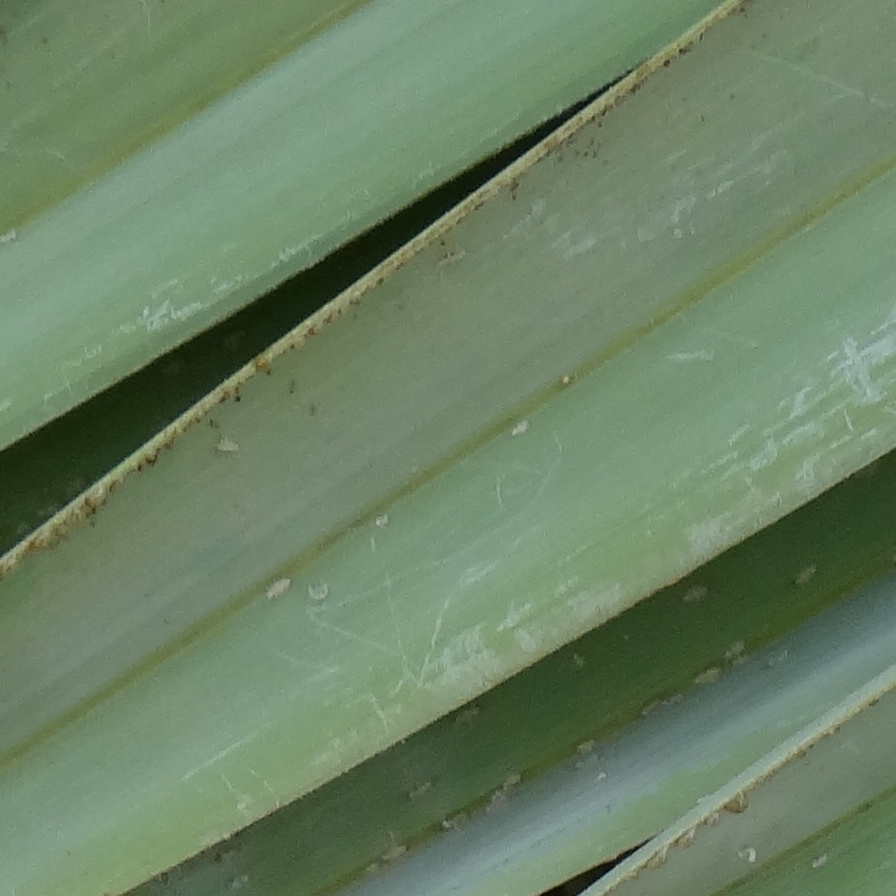
Label: Dubas